Goaltender mask

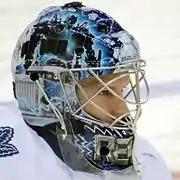
James Reimer wearing a goaltender mask

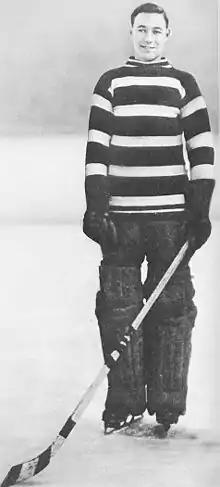
Clint Benedict, shown in 1923, became the first ice hockey goalie to wear facial protection in a game in 1930.

A goaltender mask, commonly referred to as a goalie mask, is a mask worn by goaltenders in a variety of sports to protect the head and face from injury from the ball or puck, as they constantly face incoming shots on goal. Some sports requiring their use include ice hockey, lacrosse, inline hockey, field hockey, rink hockey, ringette, bandy, rinkball, broomball, and floorball. This article deals chiefly with the goal masks used in ice hockey.